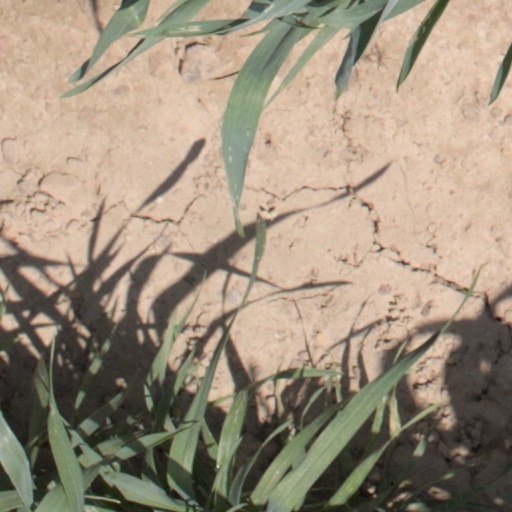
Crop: wheat